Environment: real
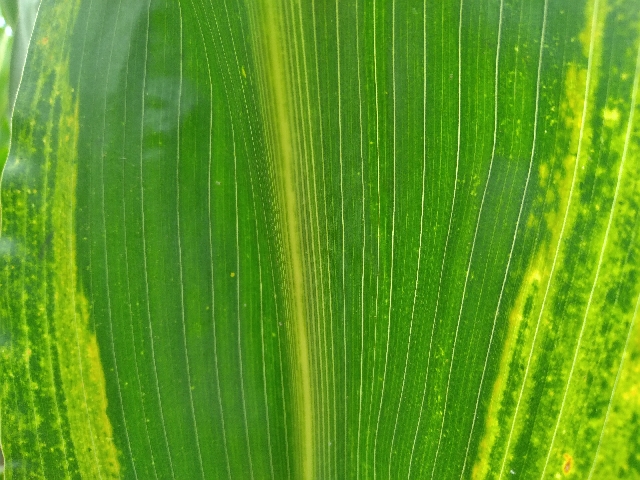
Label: lethal_necrosis